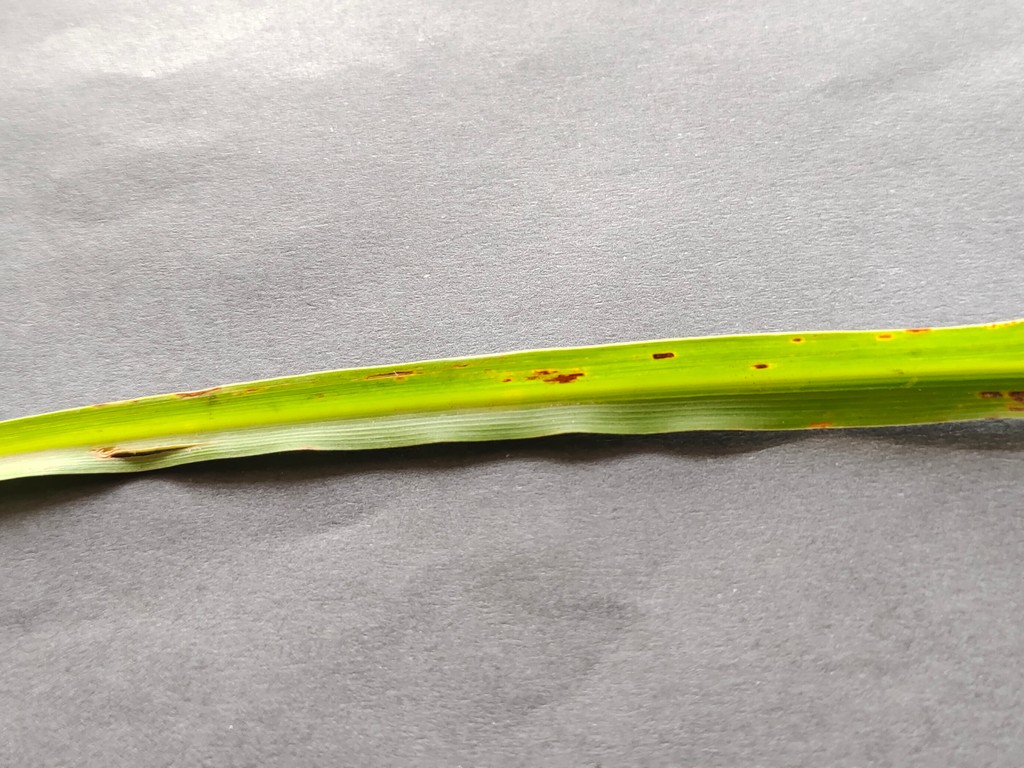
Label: Unhealthy